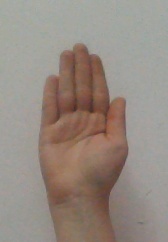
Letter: seen